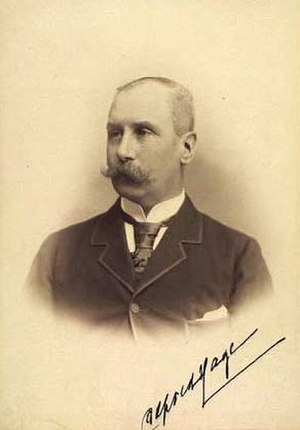
Alfred Hage (landbrugsminister)
Alfred Peter Anton Hage var en dansk godsejer, kammerherre, hofjægermester, cand.polit. og landbrugsminister fra De Nationalliberale og siden Højre. Han var den første formand for Danmarks Naturfredningsforening 1911-1915.